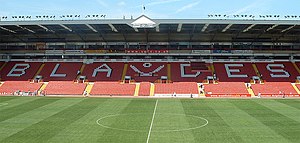
EM i fodbold for kvinder 2021 / Spillesteder
Europamesterskabet i fodbold for kvinder 2021 er det 13. EM i fodbold for kvinder, afholdt af UEFA. Turneringen afholdes i England fra 6. juli til 31. juli 2022, hvor kampene bliver fordelt på ni stadions i byerne London, Brentford, Nottingham, Manchester, Sheffield, Rotherham, Milton Keynes, Brighton og Southampton.